Gangs of Sonora

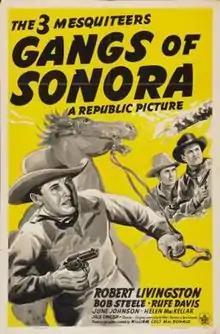
Film poster

Gangs of Sonora is a 1941 American western film directed by John English and starring Robert Livingston, Bob Steele and Rufe Davis. Produced and distributed by Republic Pictures it is part of the "Three Mesquiteers" B-movie series.